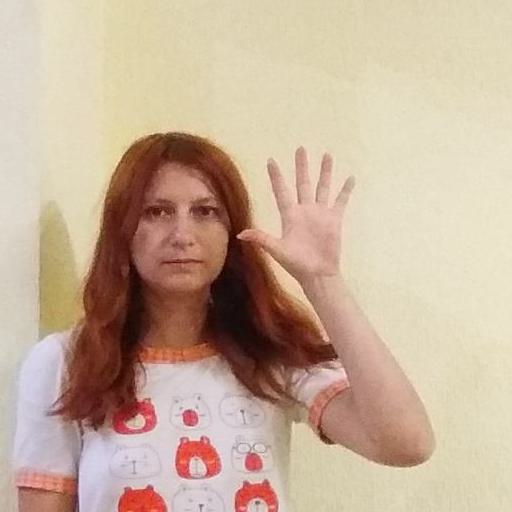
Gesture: palm